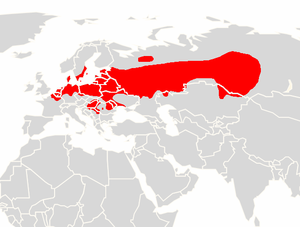
Damflagermus
Udbredelse
Udbredelse
Damflagermus er en flagermusart, som tilhører familien barnæser. I Danmark findes damflagermusen hovedsageligt i Midt- og Østjylland, den er set på Bornholm, i Sydsjælland og på Falster, men der er sandsynligvis tale om besøg fra Sverige eller Baltikum.